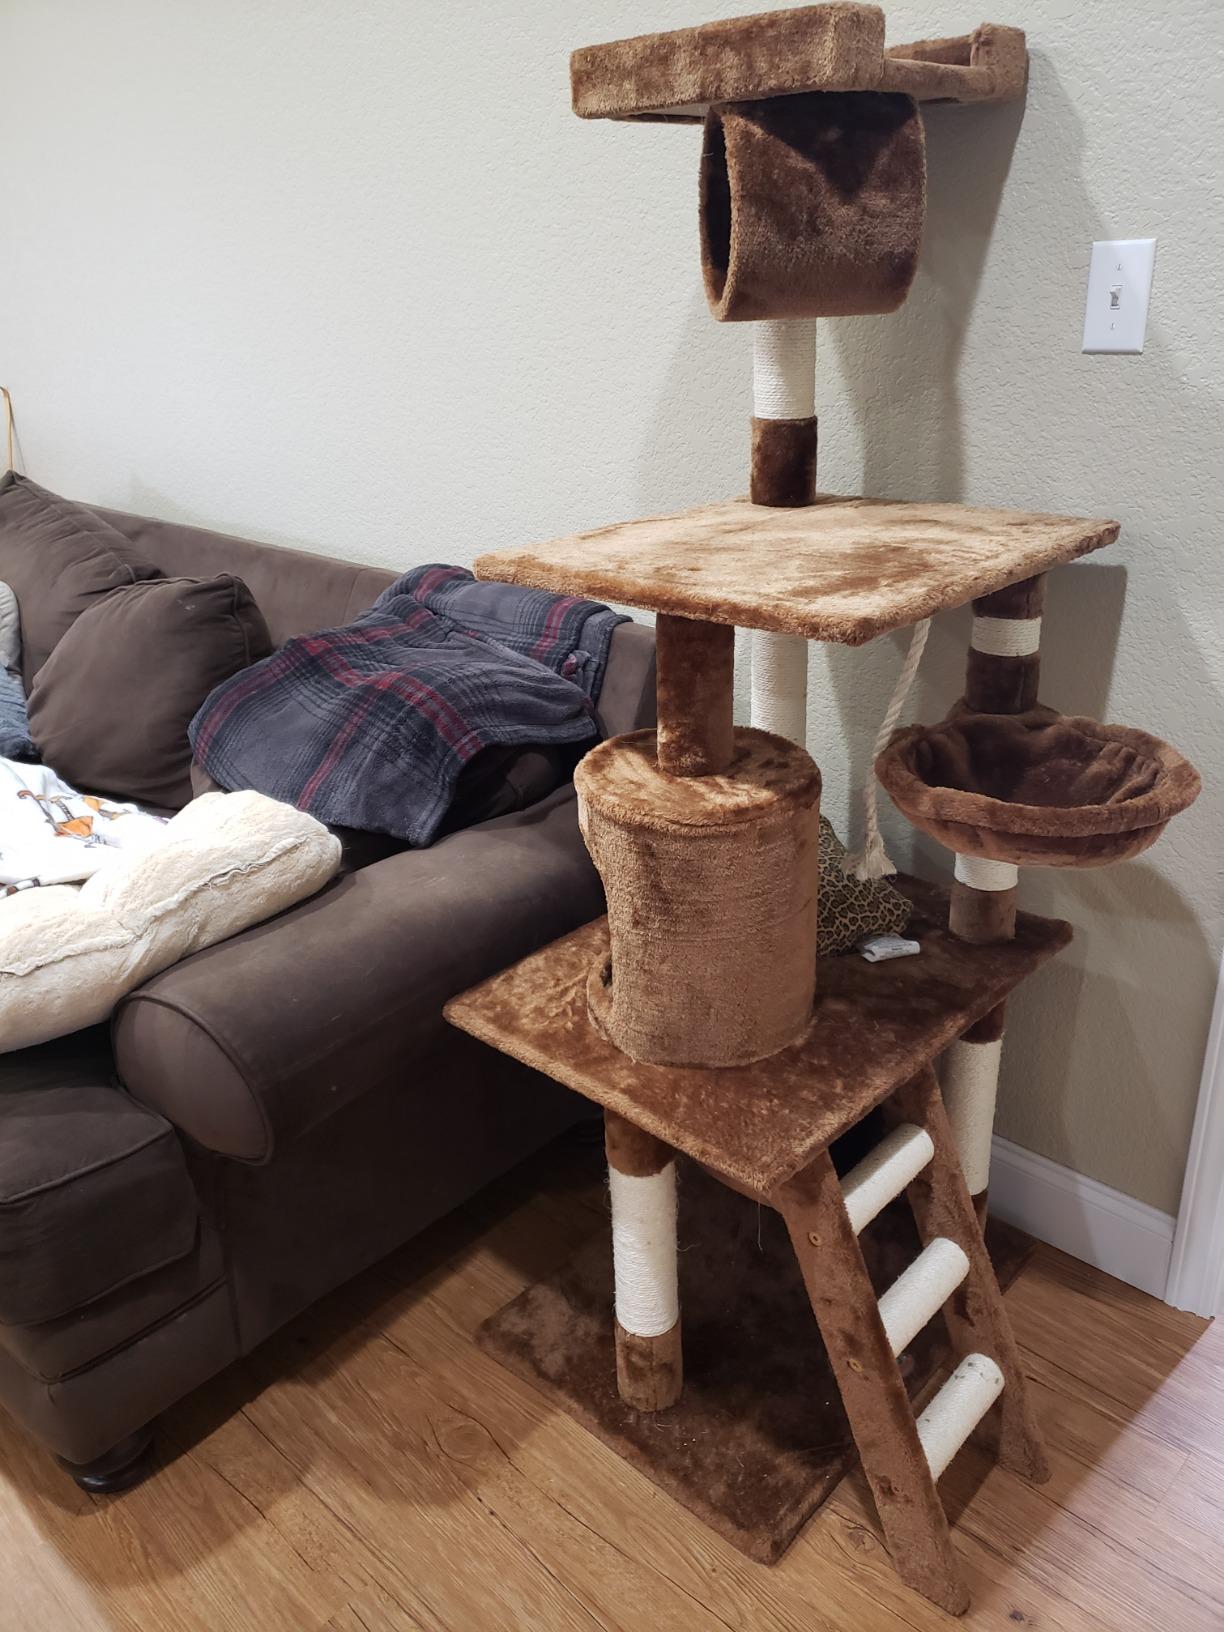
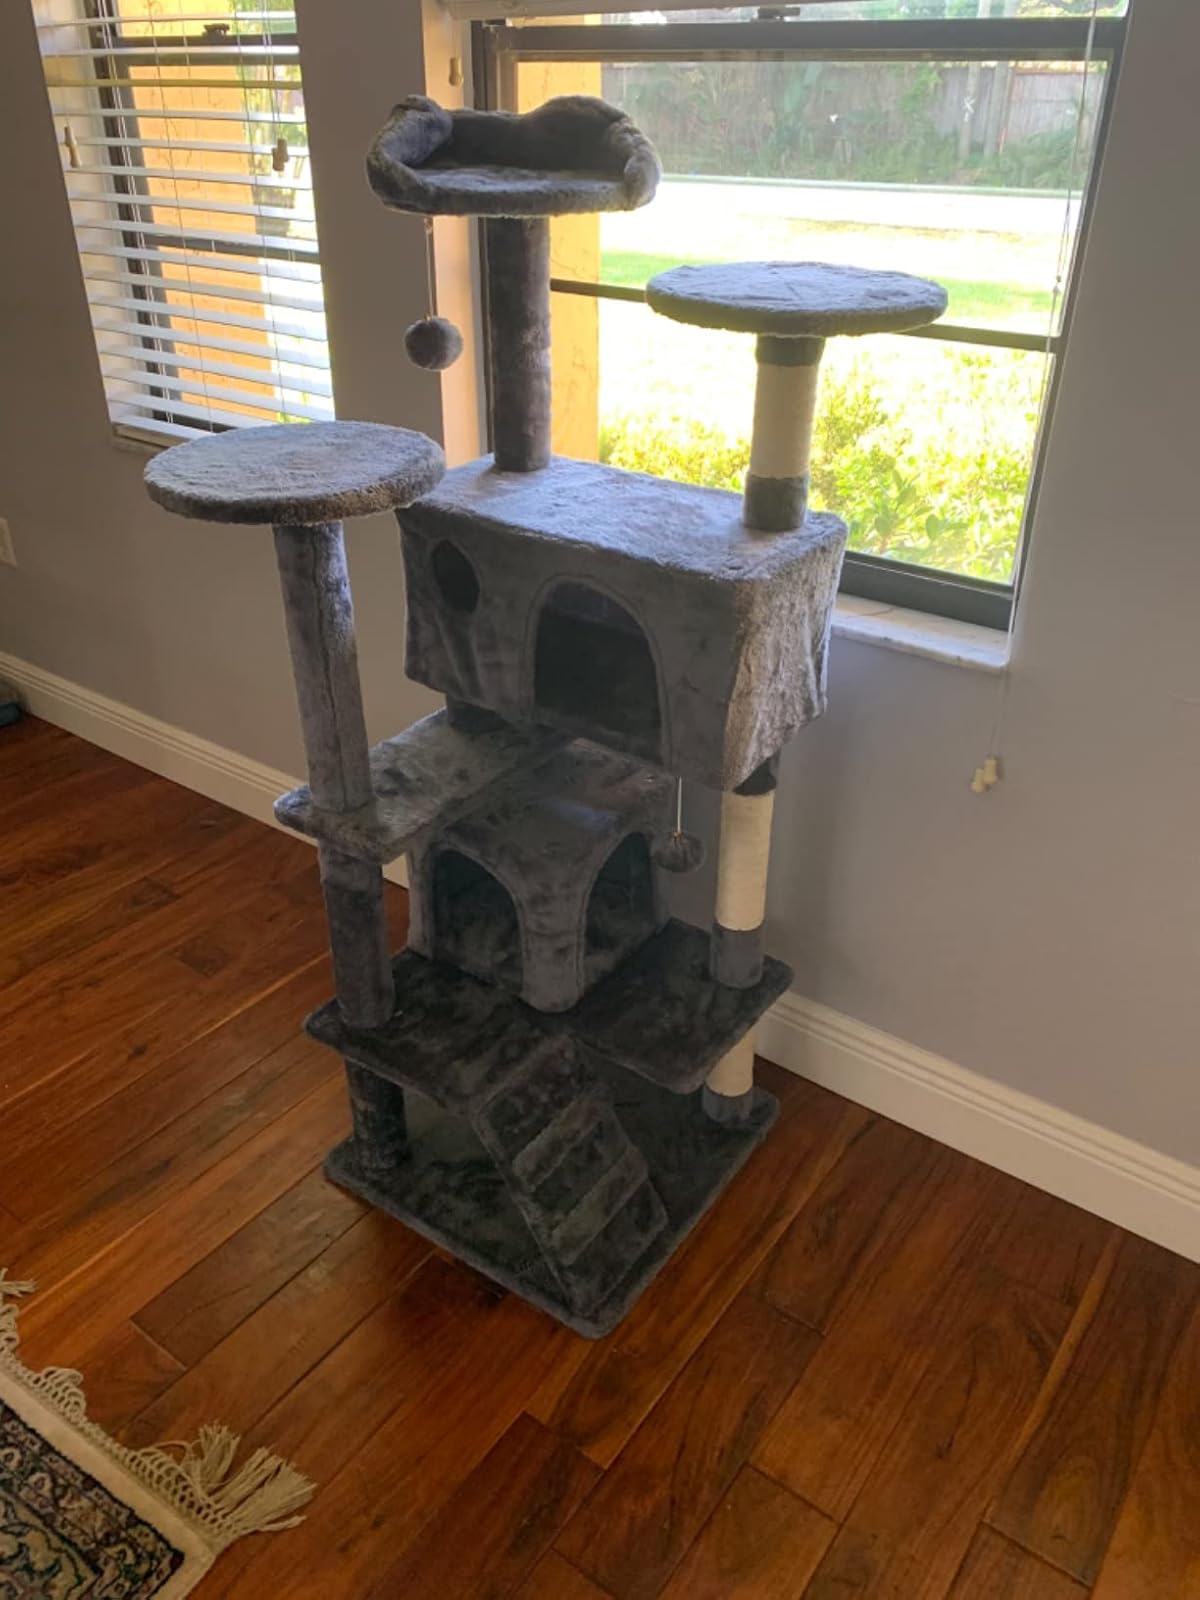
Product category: items_cat tree
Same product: no